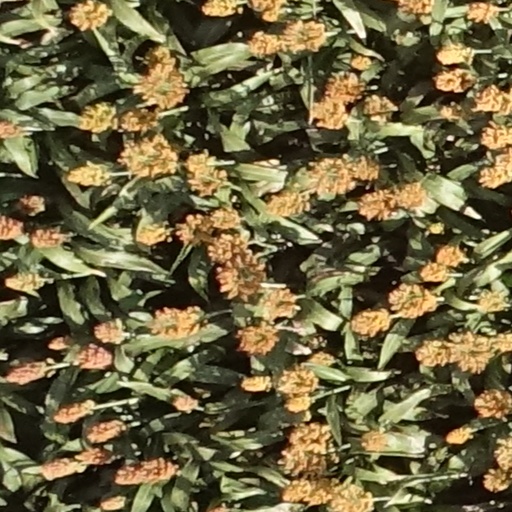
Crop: sorghum